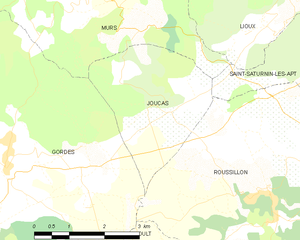
Carte des communes françaises Joucas